Littledale Hall

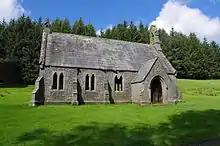
Littledale Free Church, built 1849 by Revd John Dodson

Littledale Hall was built in 1849 for Revd John Dodson, of a Liverpool shipping family. He had been vicar of Cockerham from 1835 to 1849, but seceded from the Established Church because of the Gorham judgement and retired with his family to Littledale. There he also built a Free Church in which he preached for thirty years, dying in Eastbourne in 1890. His eldest son John died at Littledale in 1851 at the age of 18.